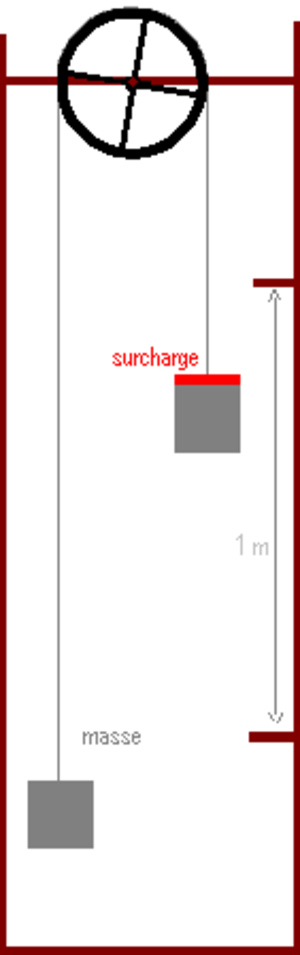
Schéma physique Machine d'Atwood
La machine d'Atwood est un appareil conçu pour l'étude de la chute libre par George Atwood, et longtemps amélioré pour se rapprocher davantage d'une véritable chute, éventuellement en la plaçant dans un tube de Newton.